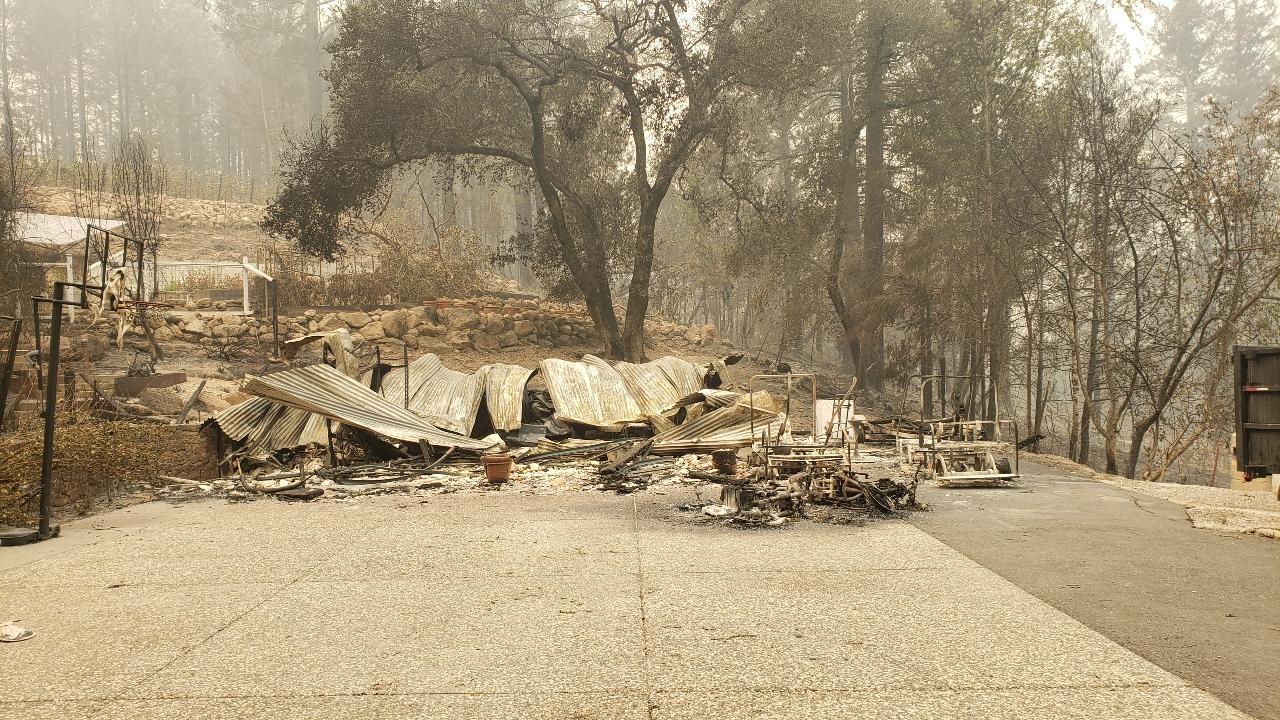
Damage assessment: destroyed